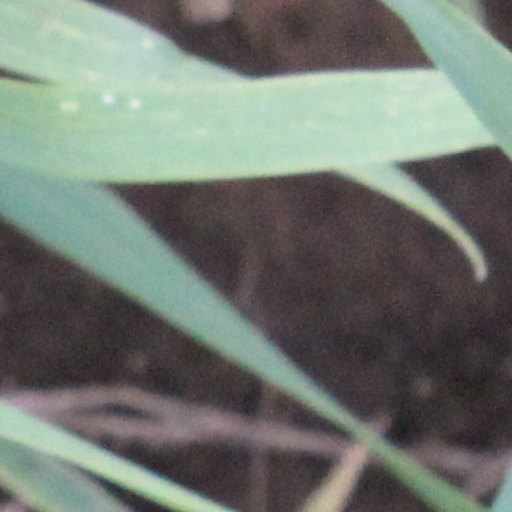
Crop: wheat